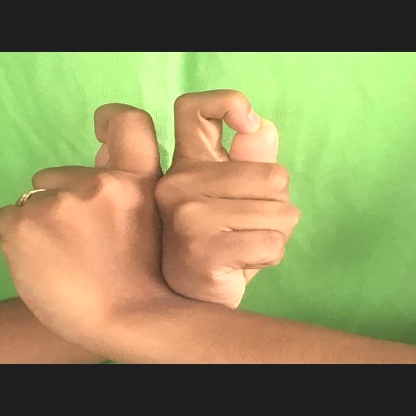
Mudra: Berunda